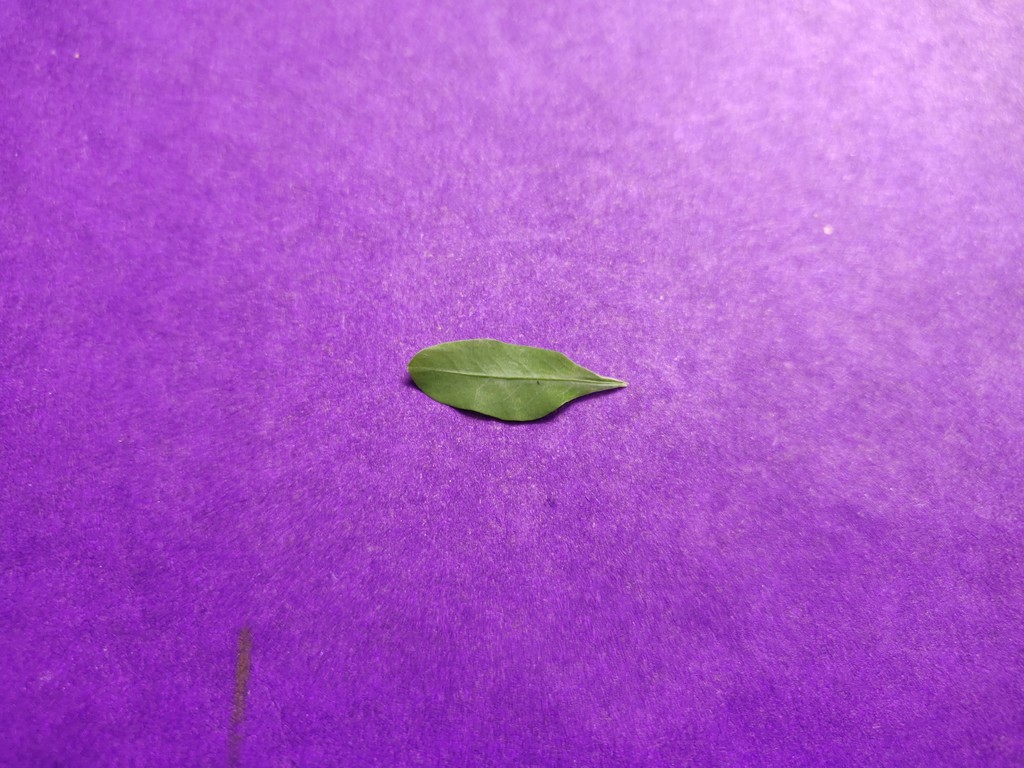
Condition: Healthy
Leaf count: single
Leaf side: front